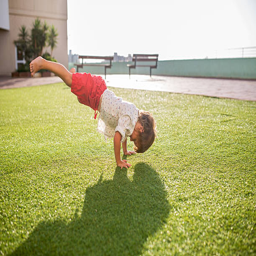
playful little boy doing a handstand on grass